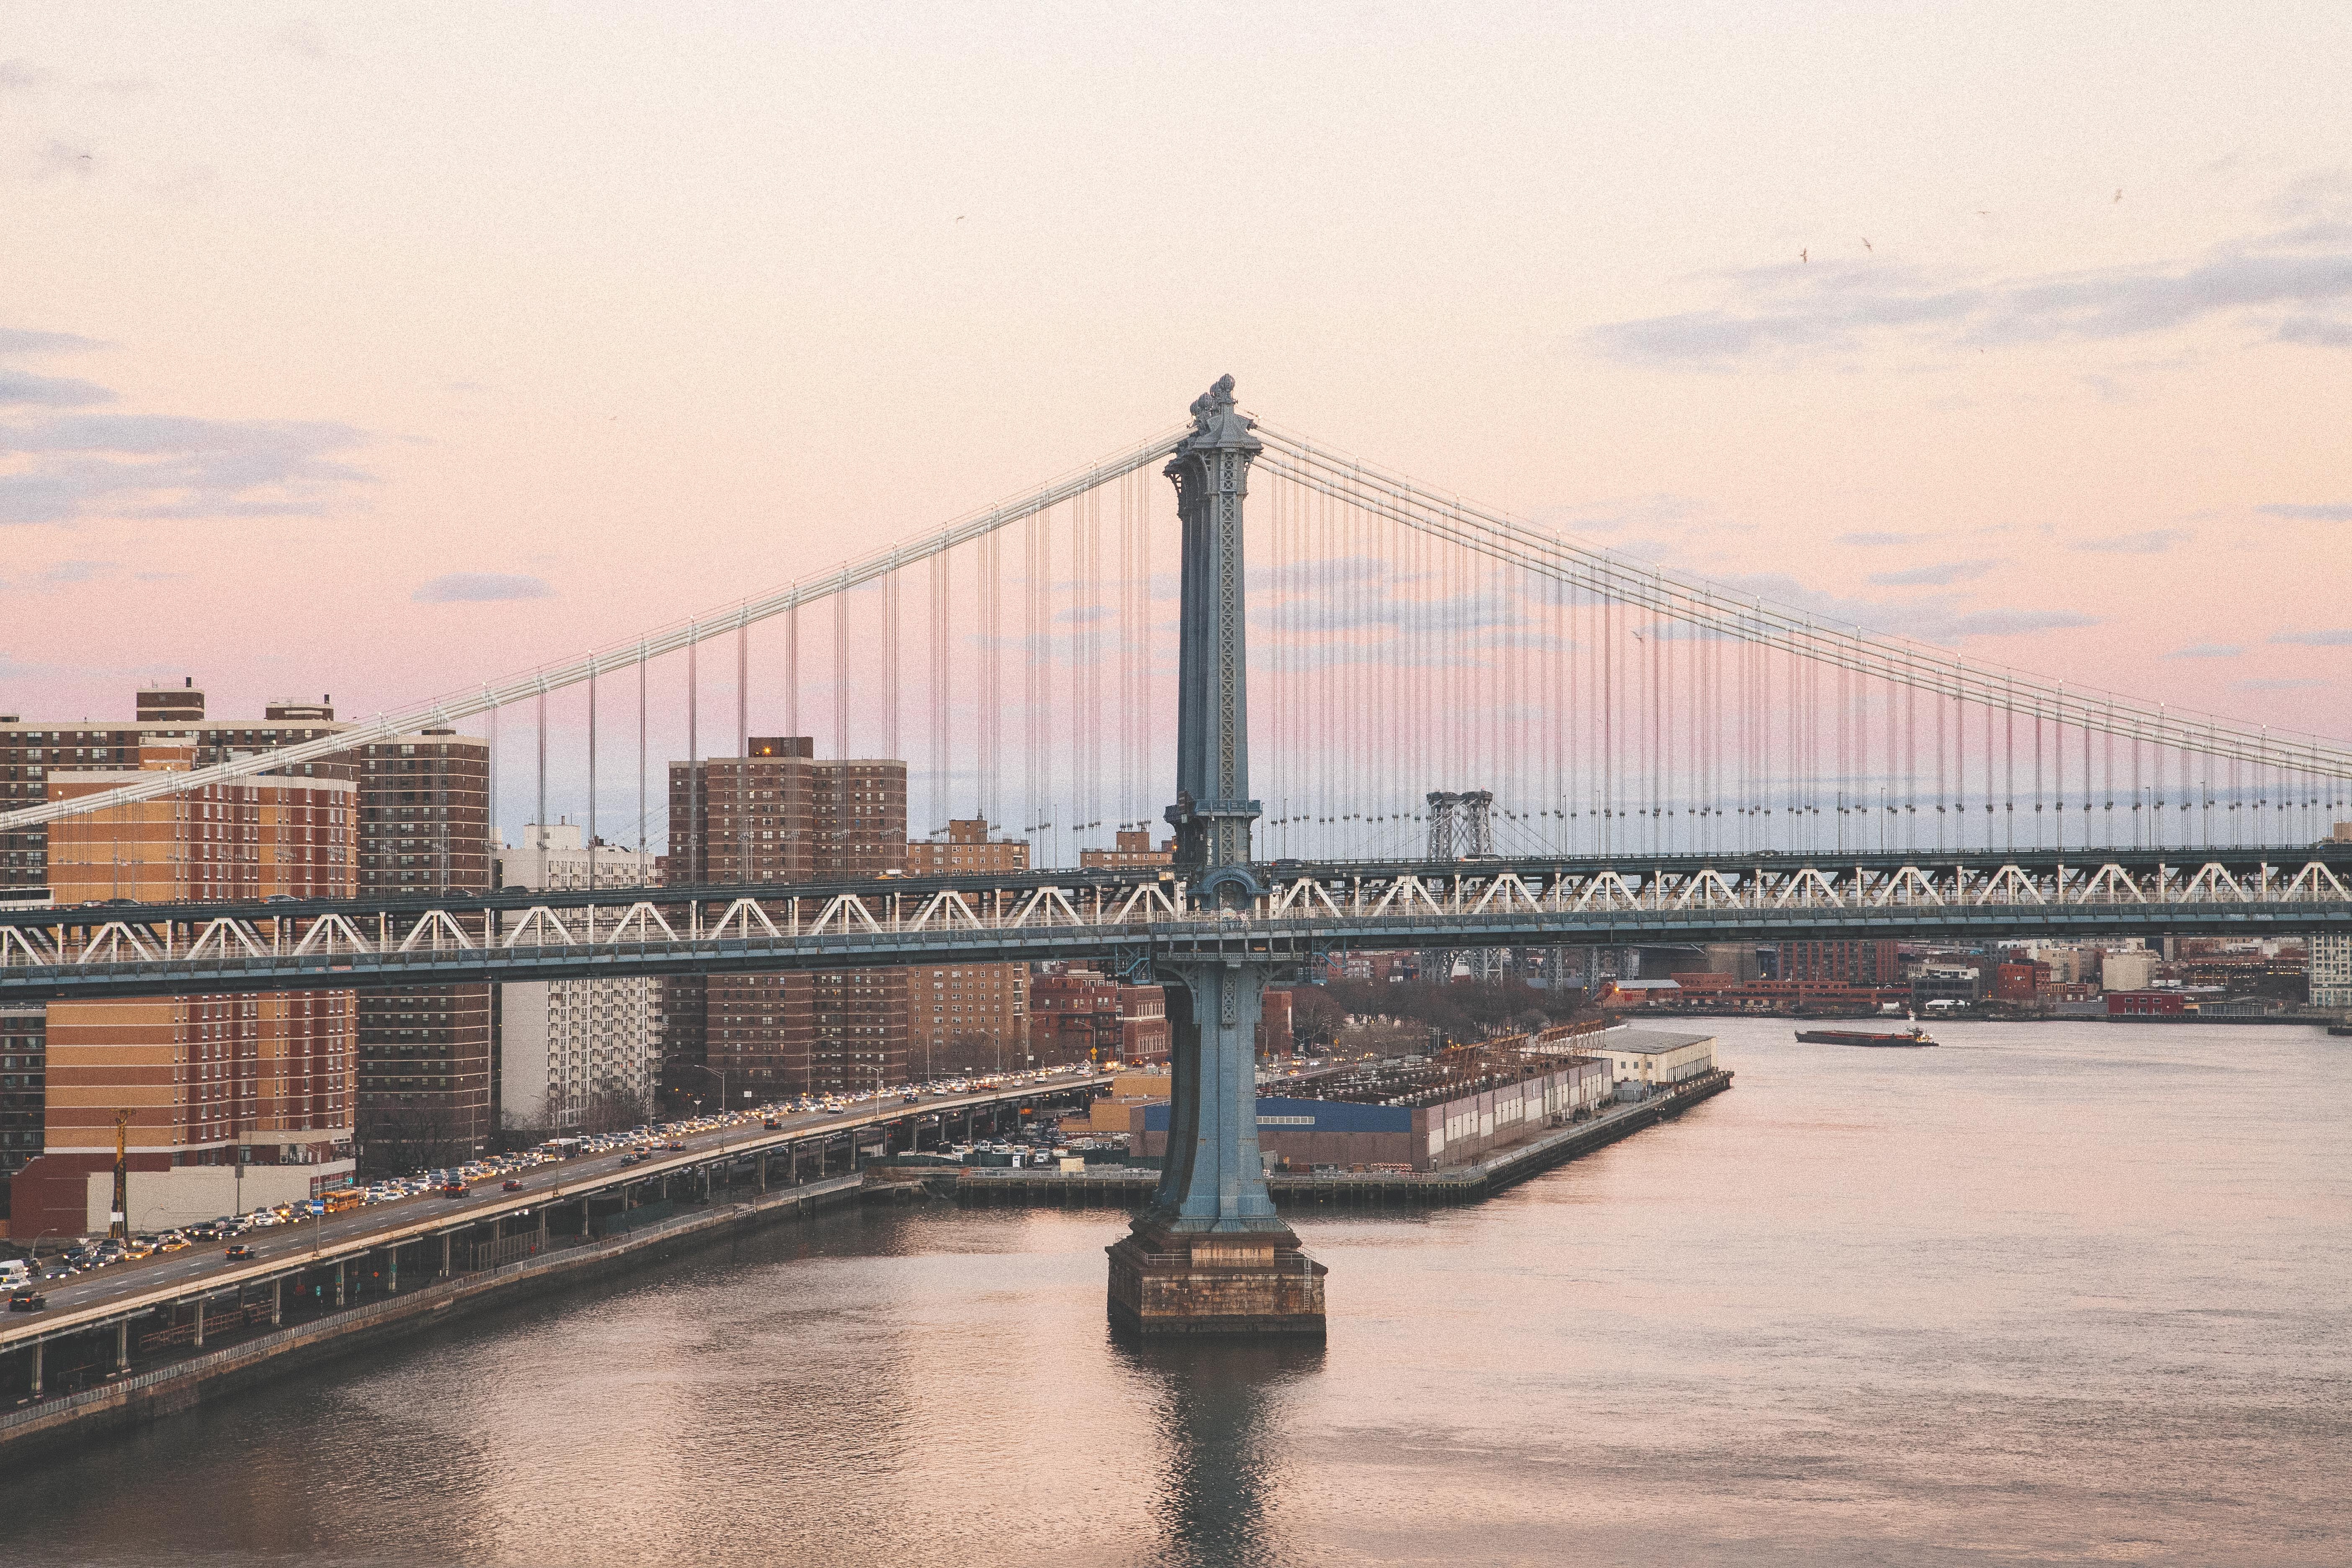
water, architecture, structure, road, bridge, skyline, crossing, highway, building, city, urban, pier, river, walkway, cityscape, travel, steel, transportation, construction, reflection, metal, landmark, suspension, hanging, engineering, cables, connection, cable stayed bridge, arch bridge, nonbuilding structure